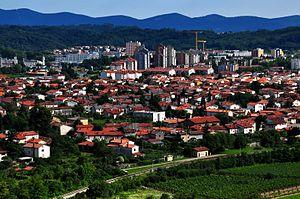
Nova Gorica est une commune urbaine de Slovénie, qui comptait 13 491 habitants en 2012.